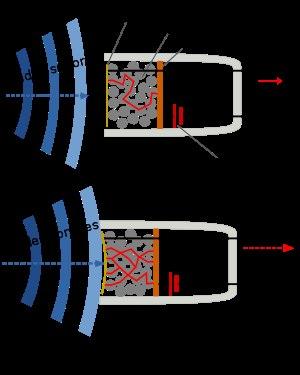
Un microphone est un transducteur électroacoustique, c'est-à-dire un appareil capable de convertir un signal acoustique en signal électrique.